List of awards and nominations received by Jessie Ware

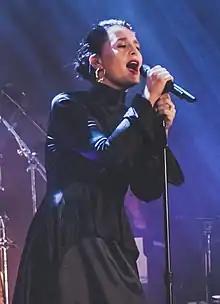
Ware performing at the Islington Assembly Hall in 2017

Jessie Ware is a British singer and songwriter who has received various recognitions including seven Brit Awards nominations, two Mercury Prize nomination and a MTV Europe Music Award nomination. She released her debut album "Devotion" in 2012. The album peaked at number five on the UK Albums Chart and was met with positive reviews from critics and received a nomination for the Mercury Prize. At the 2013 Brit Awards, Ware received two nominations, for British Breakthrough Artist and for British Female Solo Artist. She also received the award for Best Newcomer at the Silver Clef Awards and a nomination for the same category at the MOBO Awards.